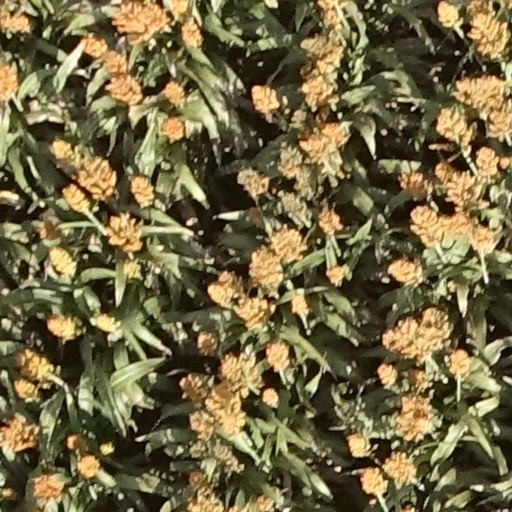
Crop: sorghum